Holbeach Air Weapons Range

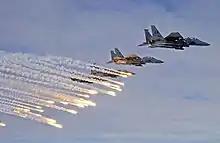
USAF F-15E aircraft seen over the range discharging flares

RAF Holbeach also has facilities (strafing courts) for scoring aircraft strafing runs (aircraft firing runs on ground targets) using acoustic sensor scoring systems. The ground strafing targets consist of several four-metre square nets, each with an orange centred square bullseye. The Acoustic Air Weapons Scoring System (AWSS) which is located beneath a protection berm focus on the target screen and run at high speed, catching the supersonic profile of the incoming projectile, and triangulating its position concurrent with counting the event. The AWSS sensor modes can display rounds per minute results and the location of the strafe projectiles in the target area. The angle of attack and the horizontal approach angle are also calculated. This result is transmitted to the control tower, where it is displayed to the Air Traffic Controller for relaying to the pilot. The range also has semi-automatic bomb and rocket scoring systems.